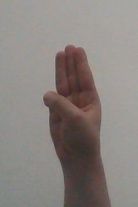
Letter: thaa